Volkswagen Santana

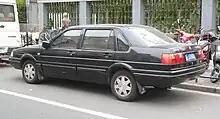
Rear ¾ view

In 1991 the Santana 2000 was put into development for China with the aid of Volkswagen do Brasil. It was introduced in 1994 and started mass production in April 1995 with a longer wheelbase and rear doors than its Brazilian counterpart.